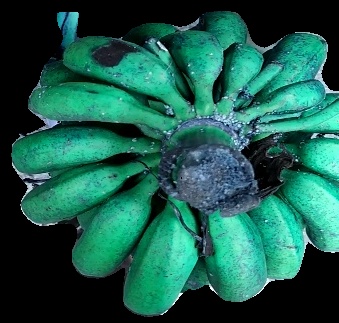
Variety: rasbale
Grade: grade3